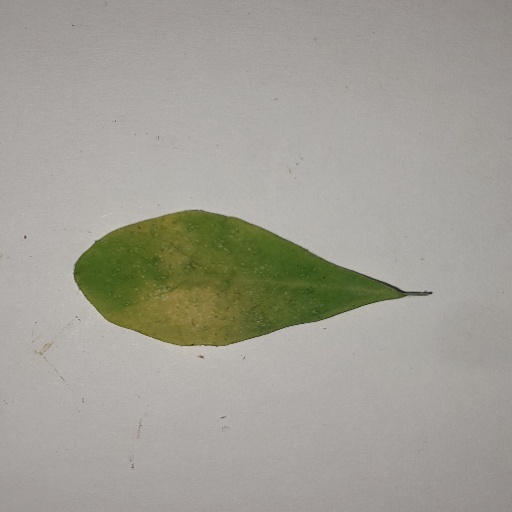
Species: Sojina
Leaf condition: Yellow Leaf